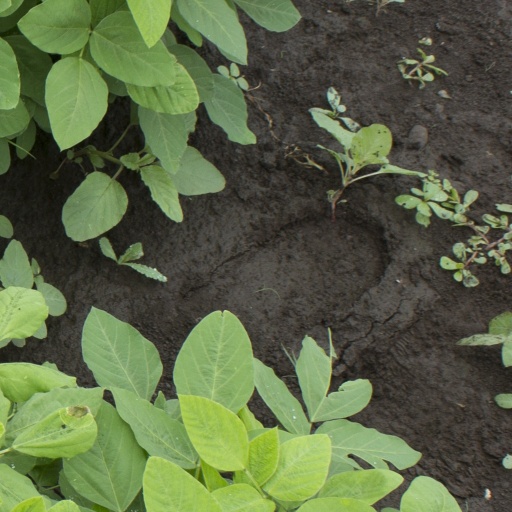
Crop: soybean